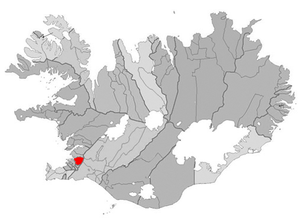
Mosfellsbær est une municipalité du Sud-Ouest de l'Islande, située à 12 kilomètres à l'Est de la capitale Reykjavik.